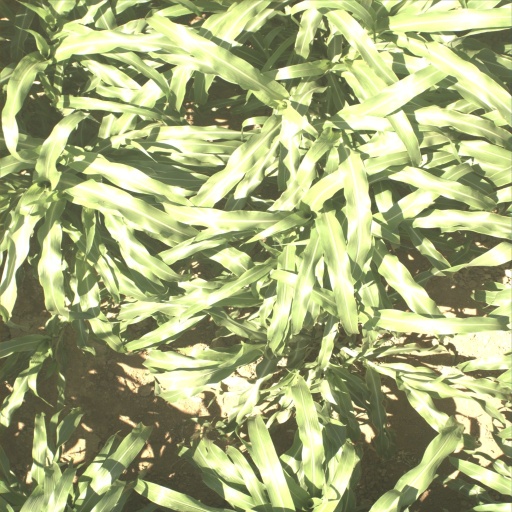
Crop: sorghum